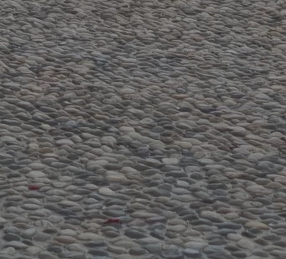
Surface type: cobblestone